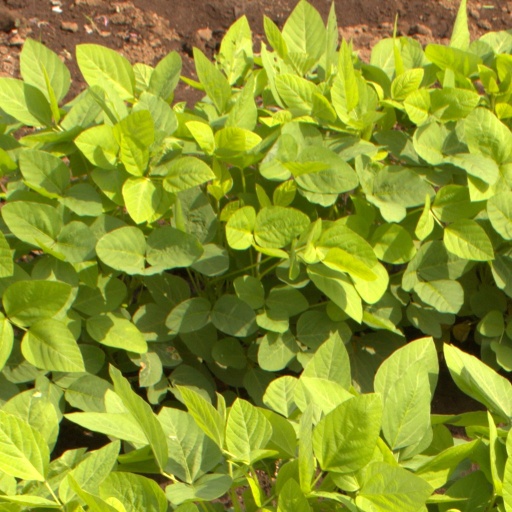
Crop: soybean